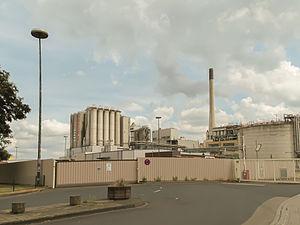
Krefeld est une ville d'Allemagne, située dans le land de Rhénanie-du-Nord-Westphalie. Jusque vers 1900 environ, le nom de la ville était orthographié « Crefeld ». Sa population se monte à 221 864 habitants